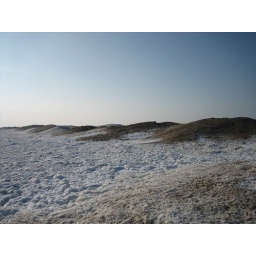
Looking out over the lake from the beach